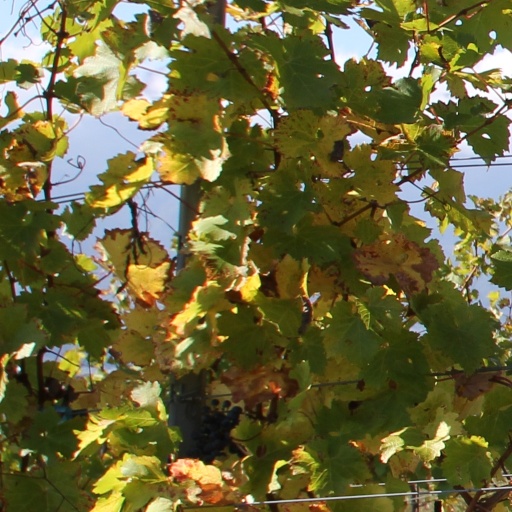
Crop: grape